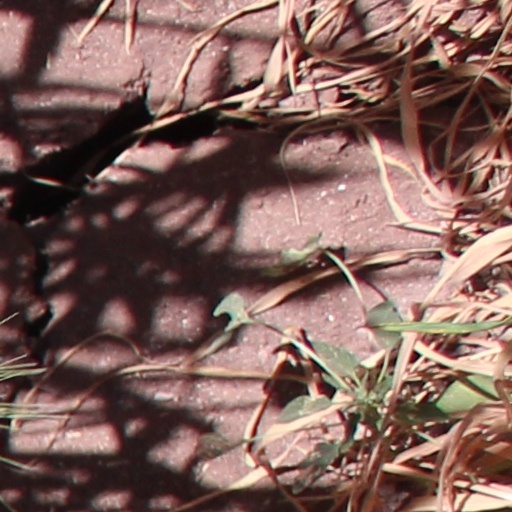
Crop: wheat